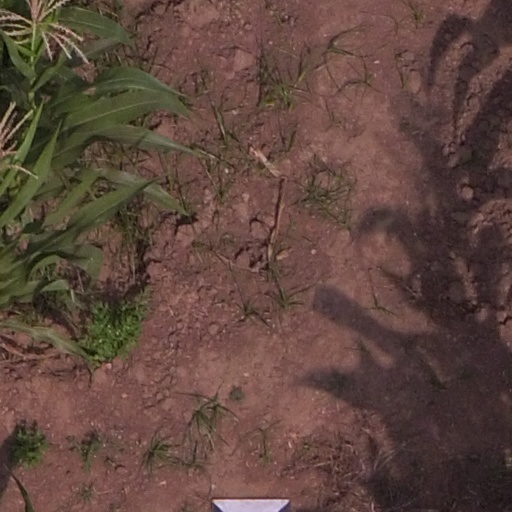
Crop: maize; corn